U.S. Route 30 in Ohio

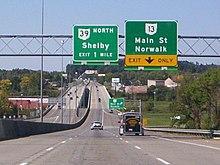
US 30 westbound approaching the SR 13 (Main Street) interchange in Mansfield

US 30 heads due east as a four-lane divided highway with cross-road traffic, passing through farmland. The road has an interchange with SR 231, before crossing into Crawford County. After entering into Crawford County, US 30 becomes a four-lane limited-access freeway and continues passing through farmland. The highway crosses over a Chicago, Fort Wayne and Eastern Railroad track, followed by an interchange with SR 4/SR 19/SR 100. The route crosses over a Norfolk Southern Railway track and has an interchange with SR 98. After the interchange with SR 98, US 30 crosses over a Chicago, Fort Wayne and Eastern Railroad track and the Sandusky River again. The road has an interchange at SR 602, followed by an interchange with SR 598. The road crosses over a CSX Transportation railroad tracks, followed by an interchange with SR 61. US 30 passes under SR 181 and SR 314, with no access to either route. After passing under SR 314, the route enters the city of Mansfield. The route has an incomplete interchange with SR 309, followed by an interchange at SR 39. After SR 39, US 30 crosses over a Norfolk Southern Railway track and has an interchange with SR 13, followed by an interchange with SR 545.